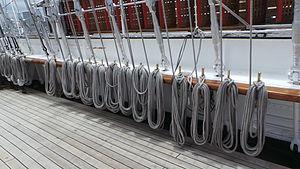
Le NRP Sagres, ou Sagres III, est un trois-mâts barque, à coque acier, construit en 1937 à Hambourg en Allemagne sous le nom d'Albert Leo Schlageter. Il est devenu, en 1962, navire-école pour les cadets de l'École navale portugaise.